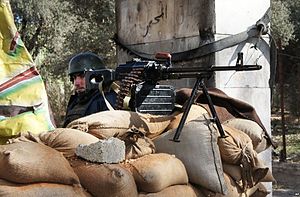
Borgerkrigen i Syrien / Krigens kronologi / Borgerkrigen, 2012
En syrisk regeringssoldat holder vagt ved en Damaskus-forstad, 14. januar 2014.
Borgerkrigen i Syrien er en igangværende konflikt om, hvordan og af hvem Syrien skal ledes. Konflikten havde i begyndelsen karakter af en fredelig protest imod menneskerettighedskrænkelser, manglende indflydelse, manglende økonomiske muligheder og fire årtiers autoritært etpartistyre under Ba'ath-partiet og dets ledere, først Hafez al-Assad 1971-2000 og siden 2000 hans søn Bashar al-Assad.